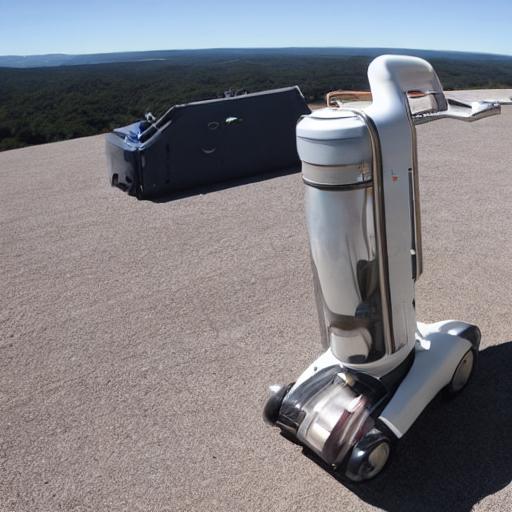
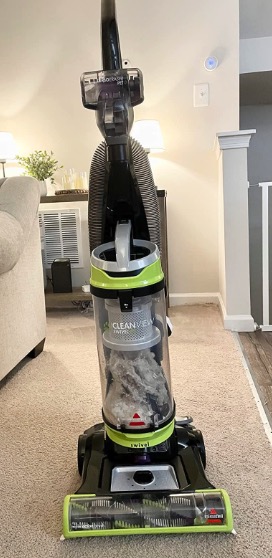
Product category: items_vacuum
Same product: no